Sethunathasarma Krishnaswami

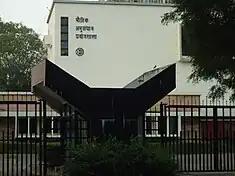
Physical Research Laboratory

Krishnaswami, born on 21 May 1945 in Thiruvananthapuram, in the south Indian state of Kerala, did his graduate studies in science at the University College, Thiruvananthapuram of the University of Kerala and on completion of the degree in 1963, he joined Bhabha Atomic Research Centre Training School for a short term training. Subsequently, he joined the geophysics group of Tata Institute of Fundamental Research as a research associate in 1964 where he stayed till 1972. Simultaneously, he enrolled in Bombay University and secured a PhD in 1974, working under the guidance of Devendra Lal. His post-doctoral researches were at Scripps Institution of Oceanography with Harmon Craig and at the laboratory of K. K. Turekian of Yale University. By this time, he had already moved to Physical Research Laboratory (PRL), Ahmedabad in 1973 and on returning to India, he spent the rest of his career there, superannuating from service in 2005. He held various positions during his tenure at PRL such as that of a dean from 1987 to 1993 and acting director during 2004–05 and continued his association with the laboratory post-retirement as an scientist and honorary professor. He also served as a visiting scientist at Scripps Institute of Oceanography (1971–72) and as a visiting faculty at the Department of Geology and Geophysics of Yale University for three stints during 1976–77, 1979-1982 and 1986–87.